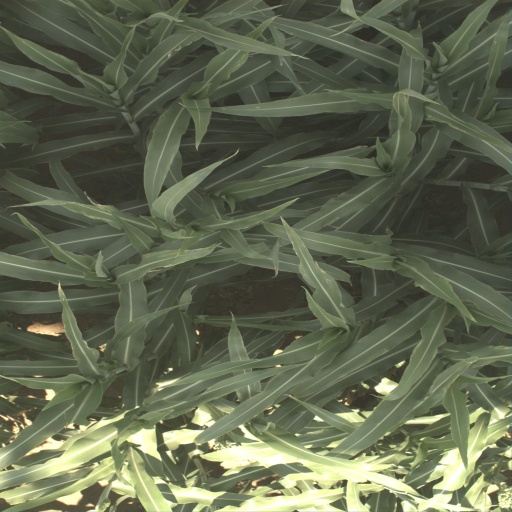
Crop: sorghum